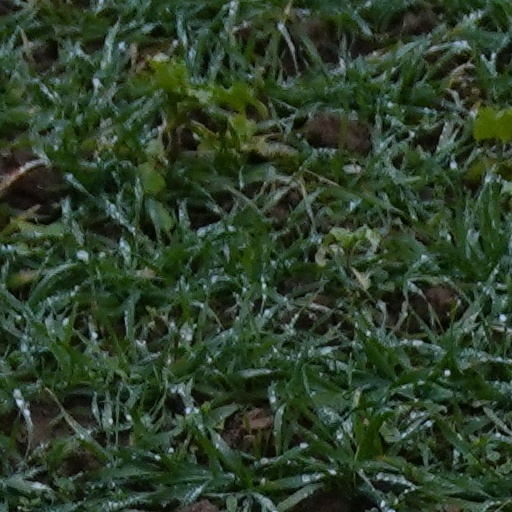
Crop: wheat